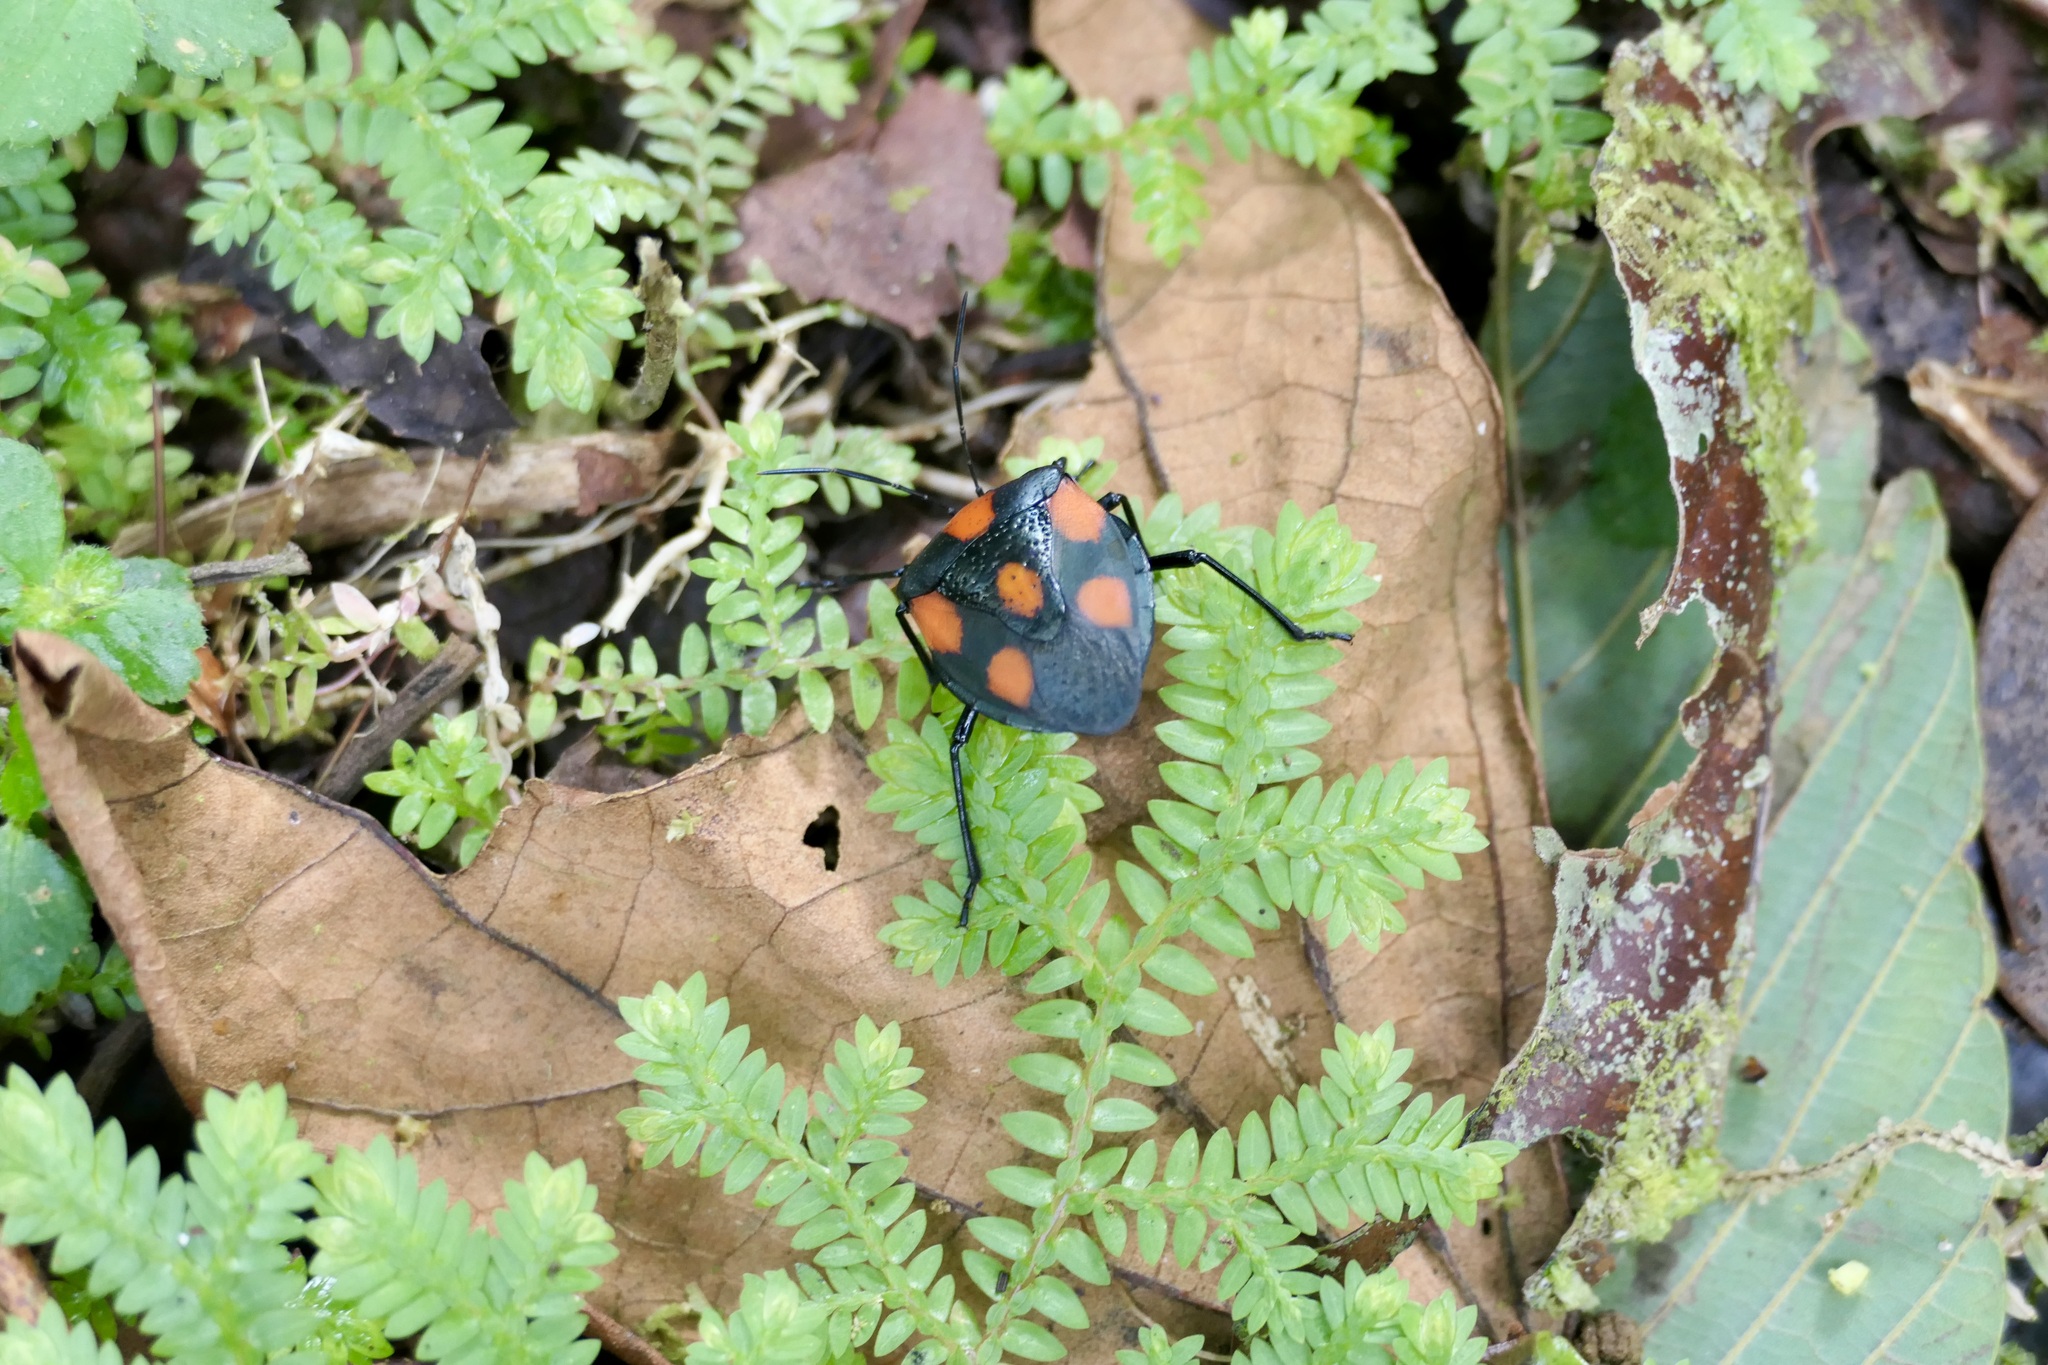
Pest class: stink_bug